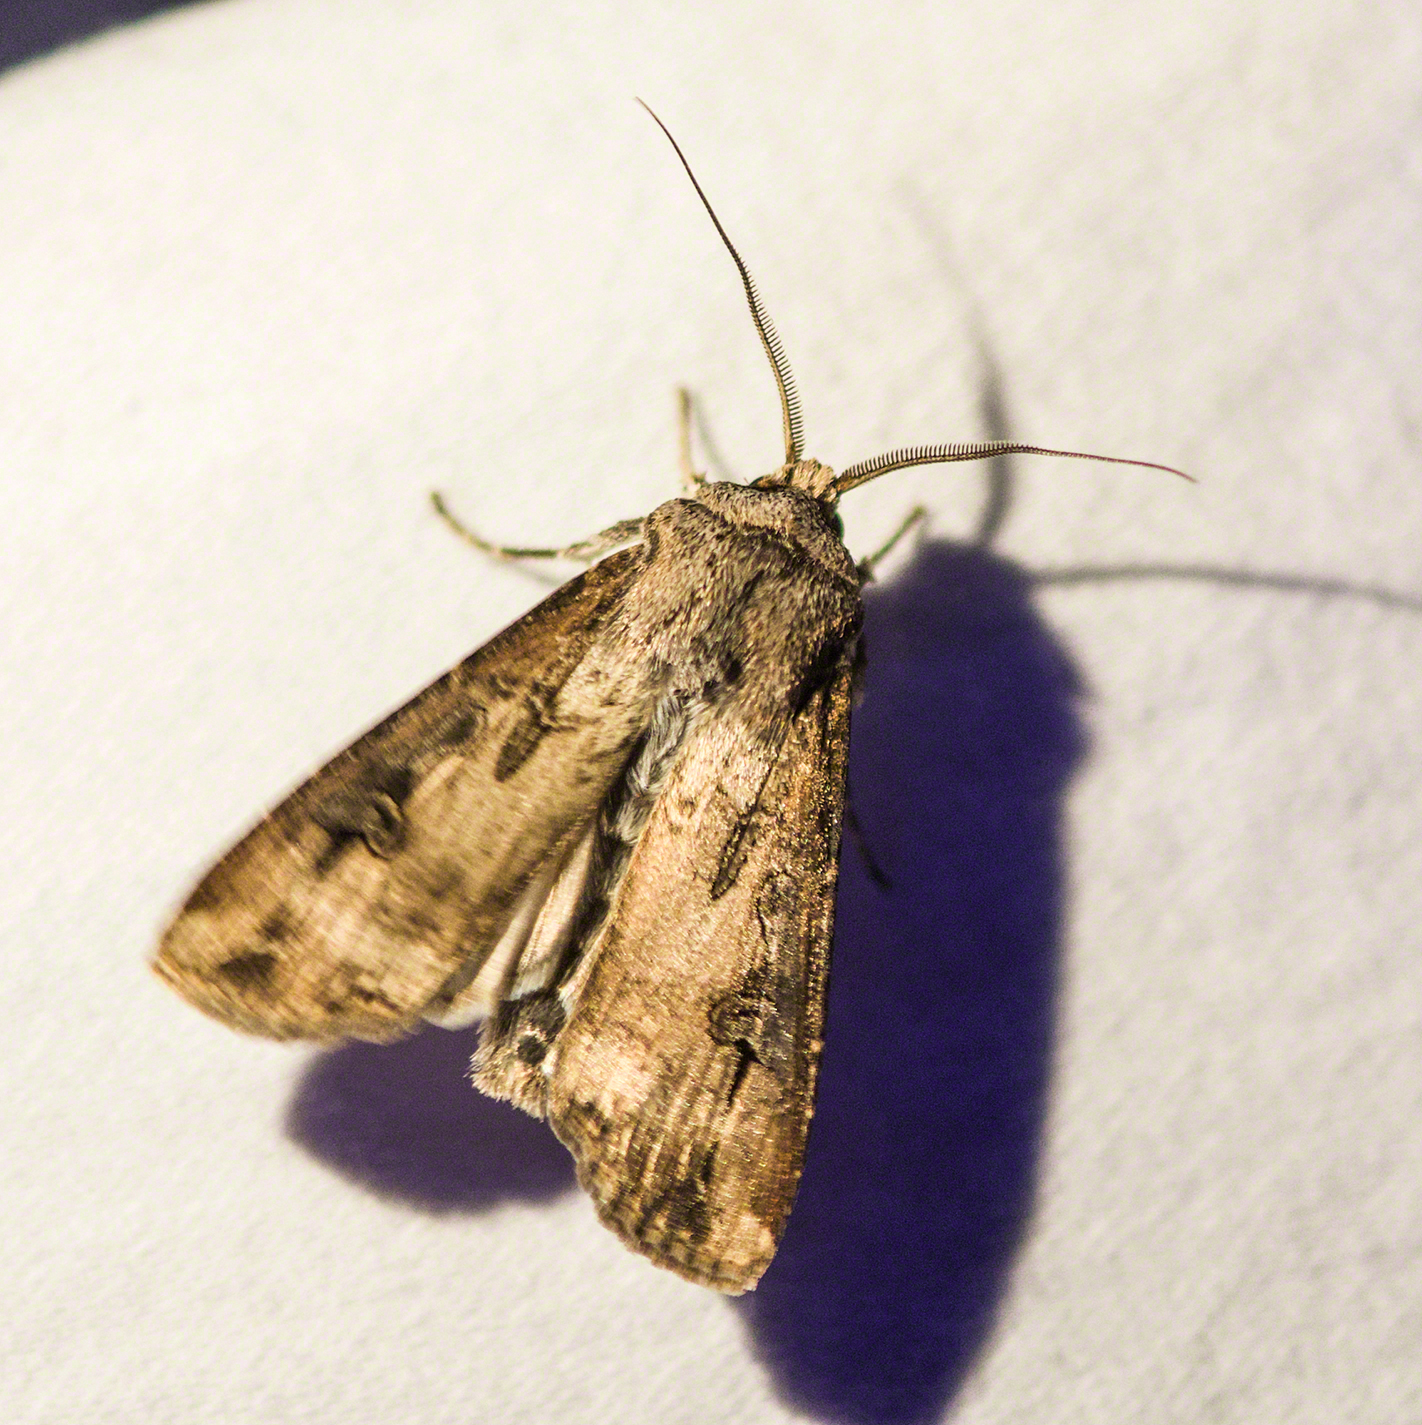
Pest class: cutworms